Mathurin Méheut

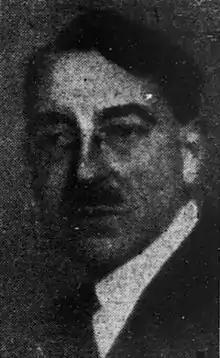
Photo, 1941 or before

Mathurin Méheut (21 May 1882 – 22 February 1958) was a French painter, ceramist, engraver, and etcher best known for his depictions of Breton scenes, the sea, and nature.